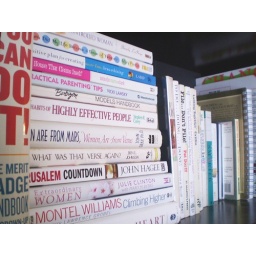
books in white